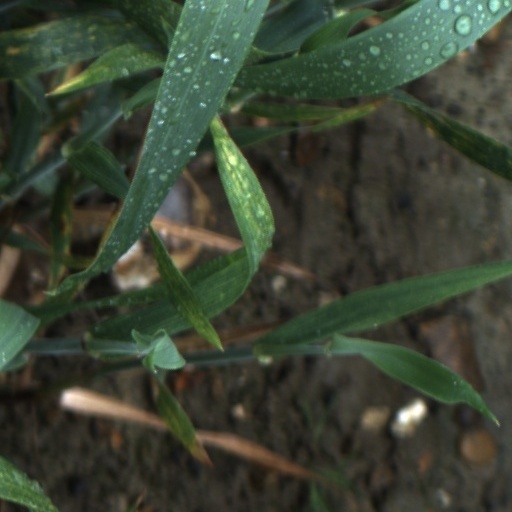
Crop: wheat